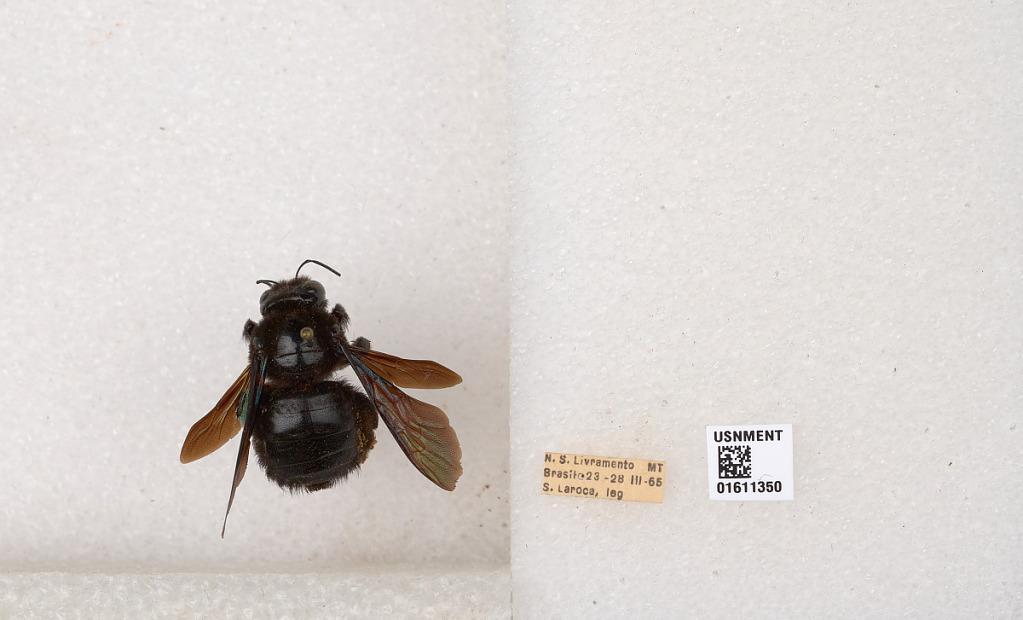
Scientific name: Xylocopa
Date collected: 1965-3-23
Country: Brazil
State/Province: Mato Grosso
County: Nossa Senhora do Livramento
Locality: Nossa Senhora do Livramento